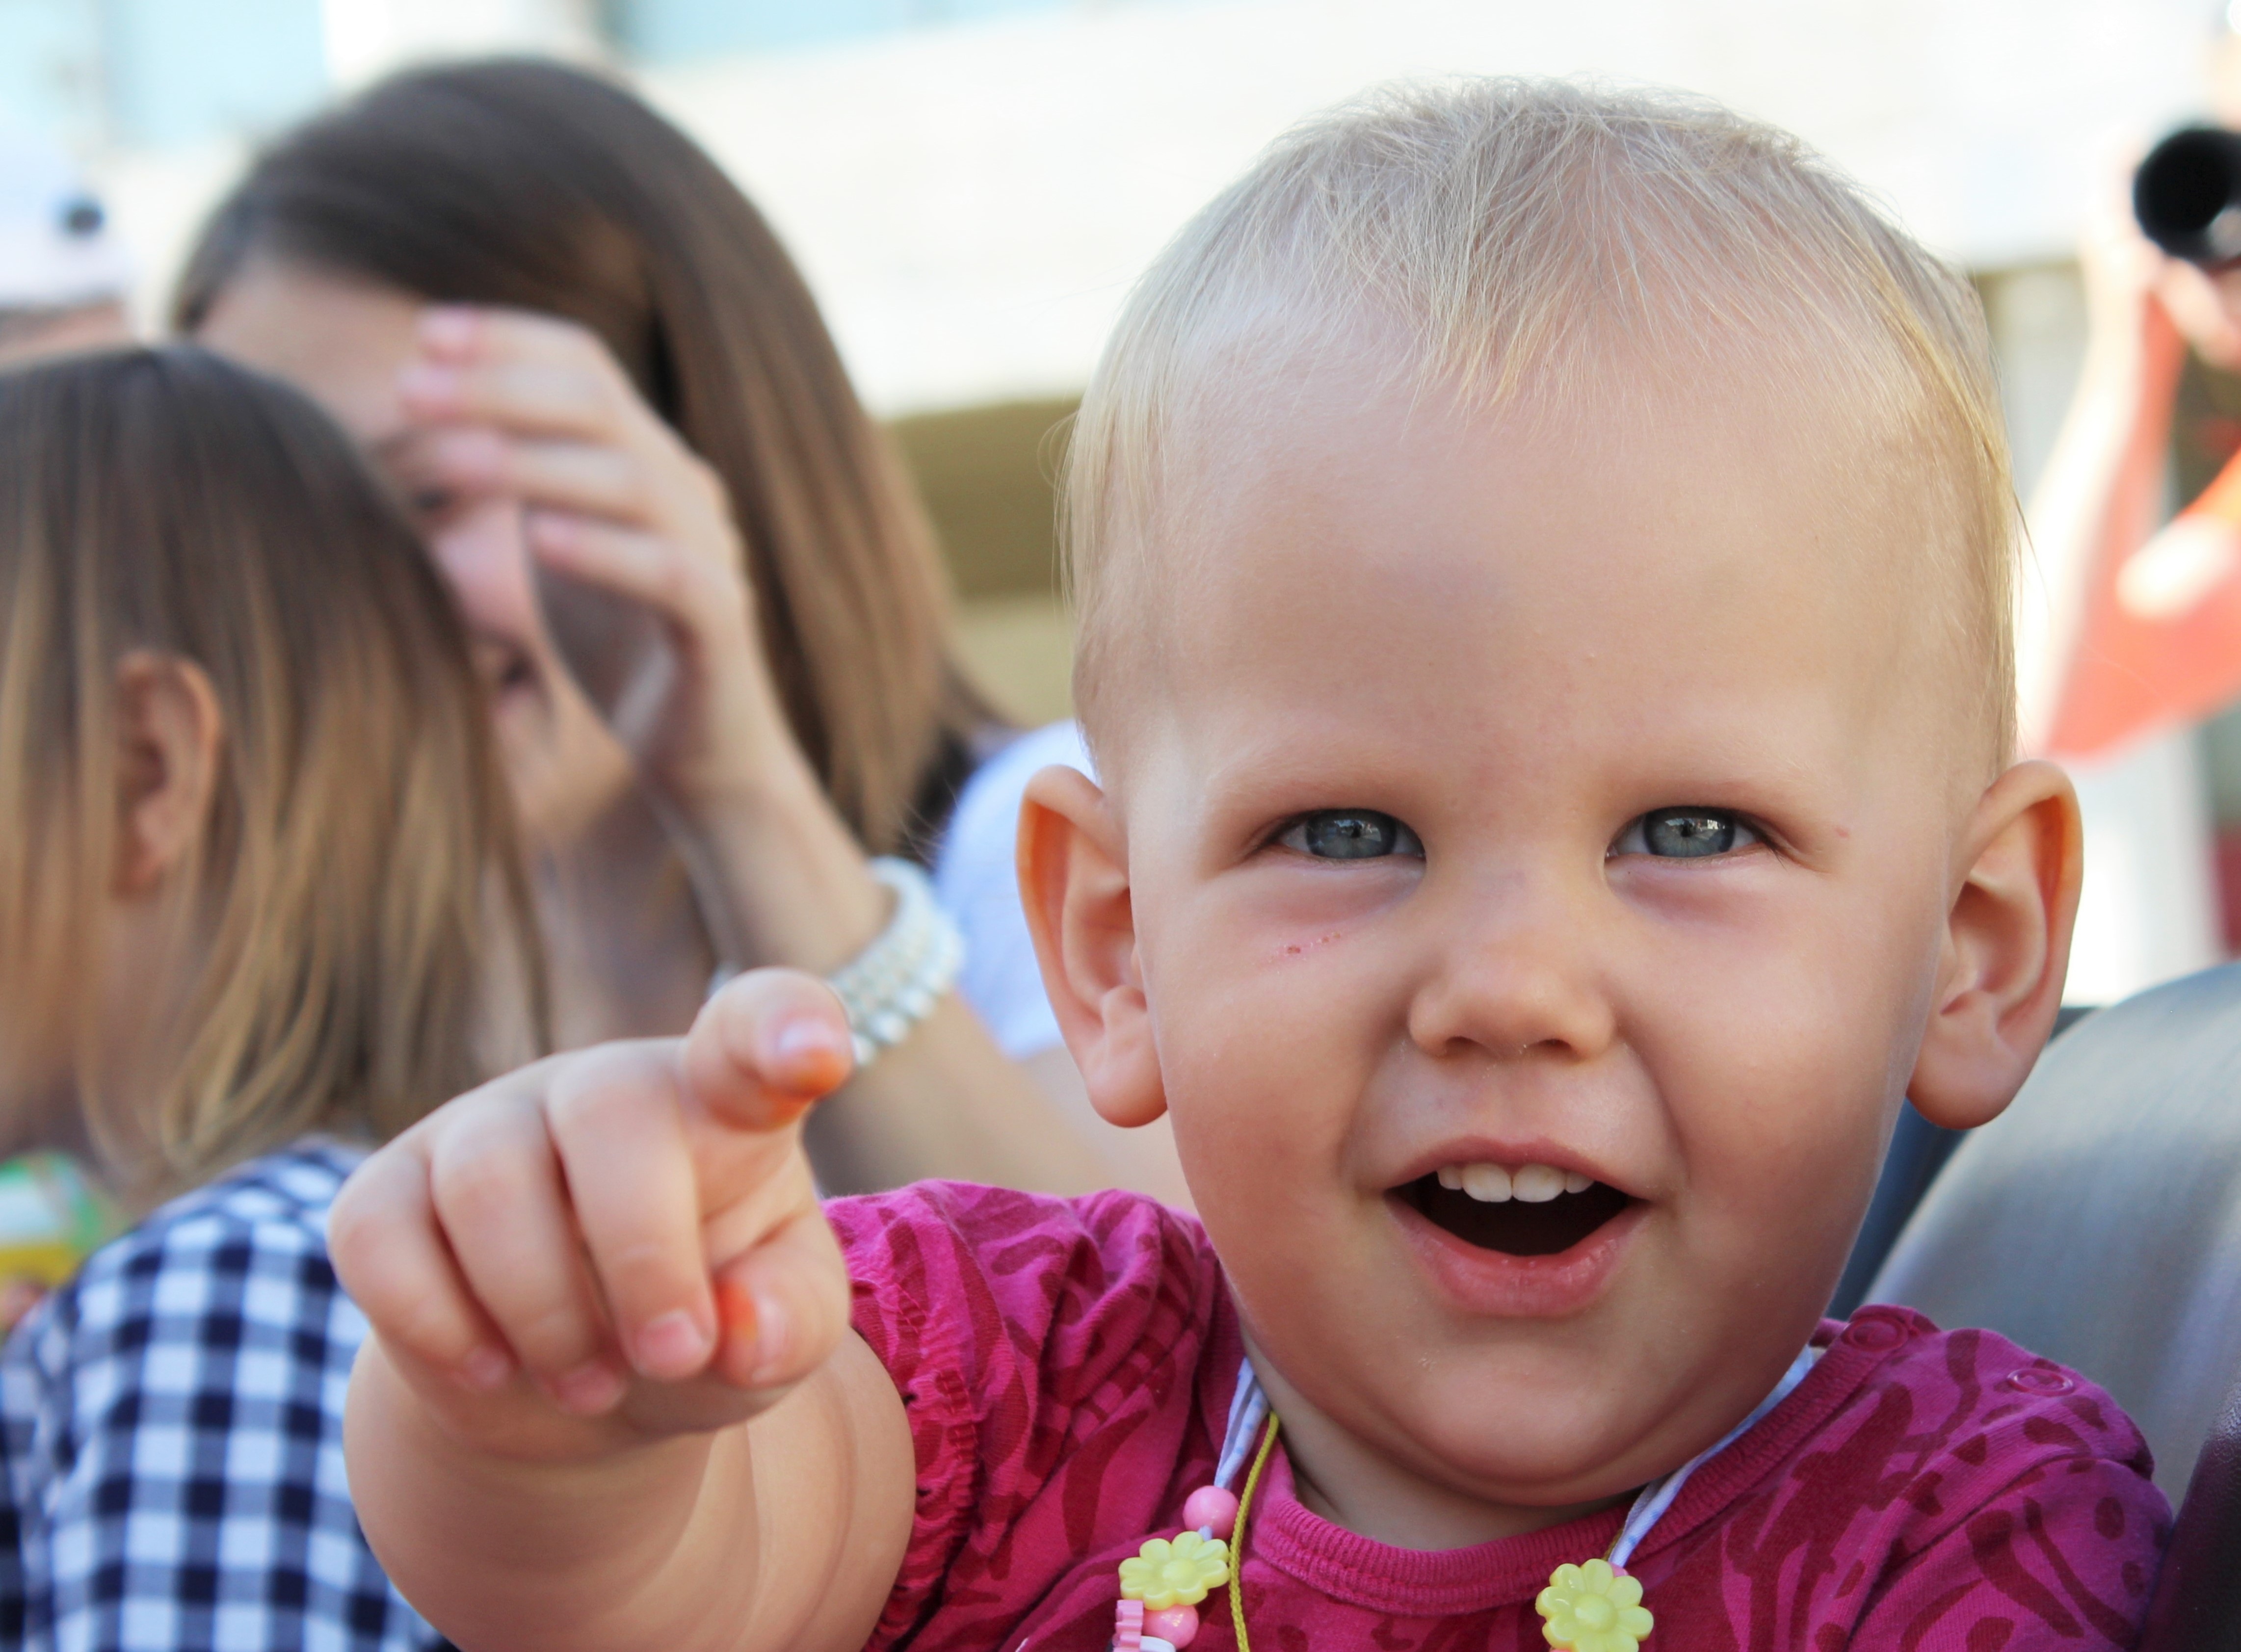
hand, person, people, play, boy, view, sign, finger, child, point, baby, facial expression, smile, sibling, family, eyes, infant, toddler, eye, party, little, funny, laughter, emotion, charming, pointer, featuring